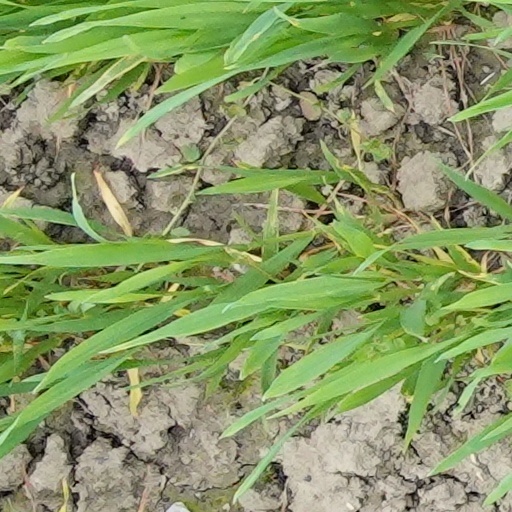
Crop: wheat